Society of the Song dynasty

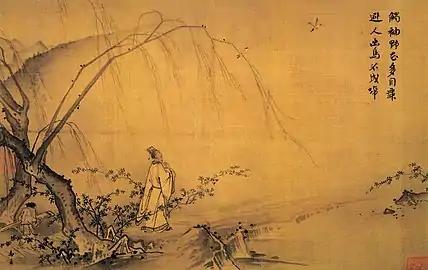
An official strolling on a path in spring, by Ma Yuan (c. 1160–1225).

Educational institutes were concentrated in the south: in Fujian, Zhejiang, Jiangxi and Hunan, 80 to 100 percent of counties had schools; in the north the figure was only 10 to 25 percent. Since the majority of the civil service was chosen by examination, which did not take family or connections into account, southerners came to dominate policy-making offices in the government by the 1070s.